Daria Kasatkina

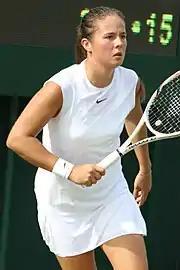
Kasatkina at the 2017 Wimbledon Championships

Kasatkina maintained a steady ranking throughout 2017, falling no lower than No. 42 in the world and again reaching the same season-best of No. 24 as 2016. Nonetheless, she had a slow start to the season, not winning a single match at the Australian Open or the two Premier Mandatory events in the United States, the three biggest tournaments through March. Her best results were two quarterfinals at mid-level two Premier tournaments, the Sydney International and the Qatar Ladies Open. In Sydney, she also defeated Angelique Kerber for her first career victory over a current world No. 1 player.